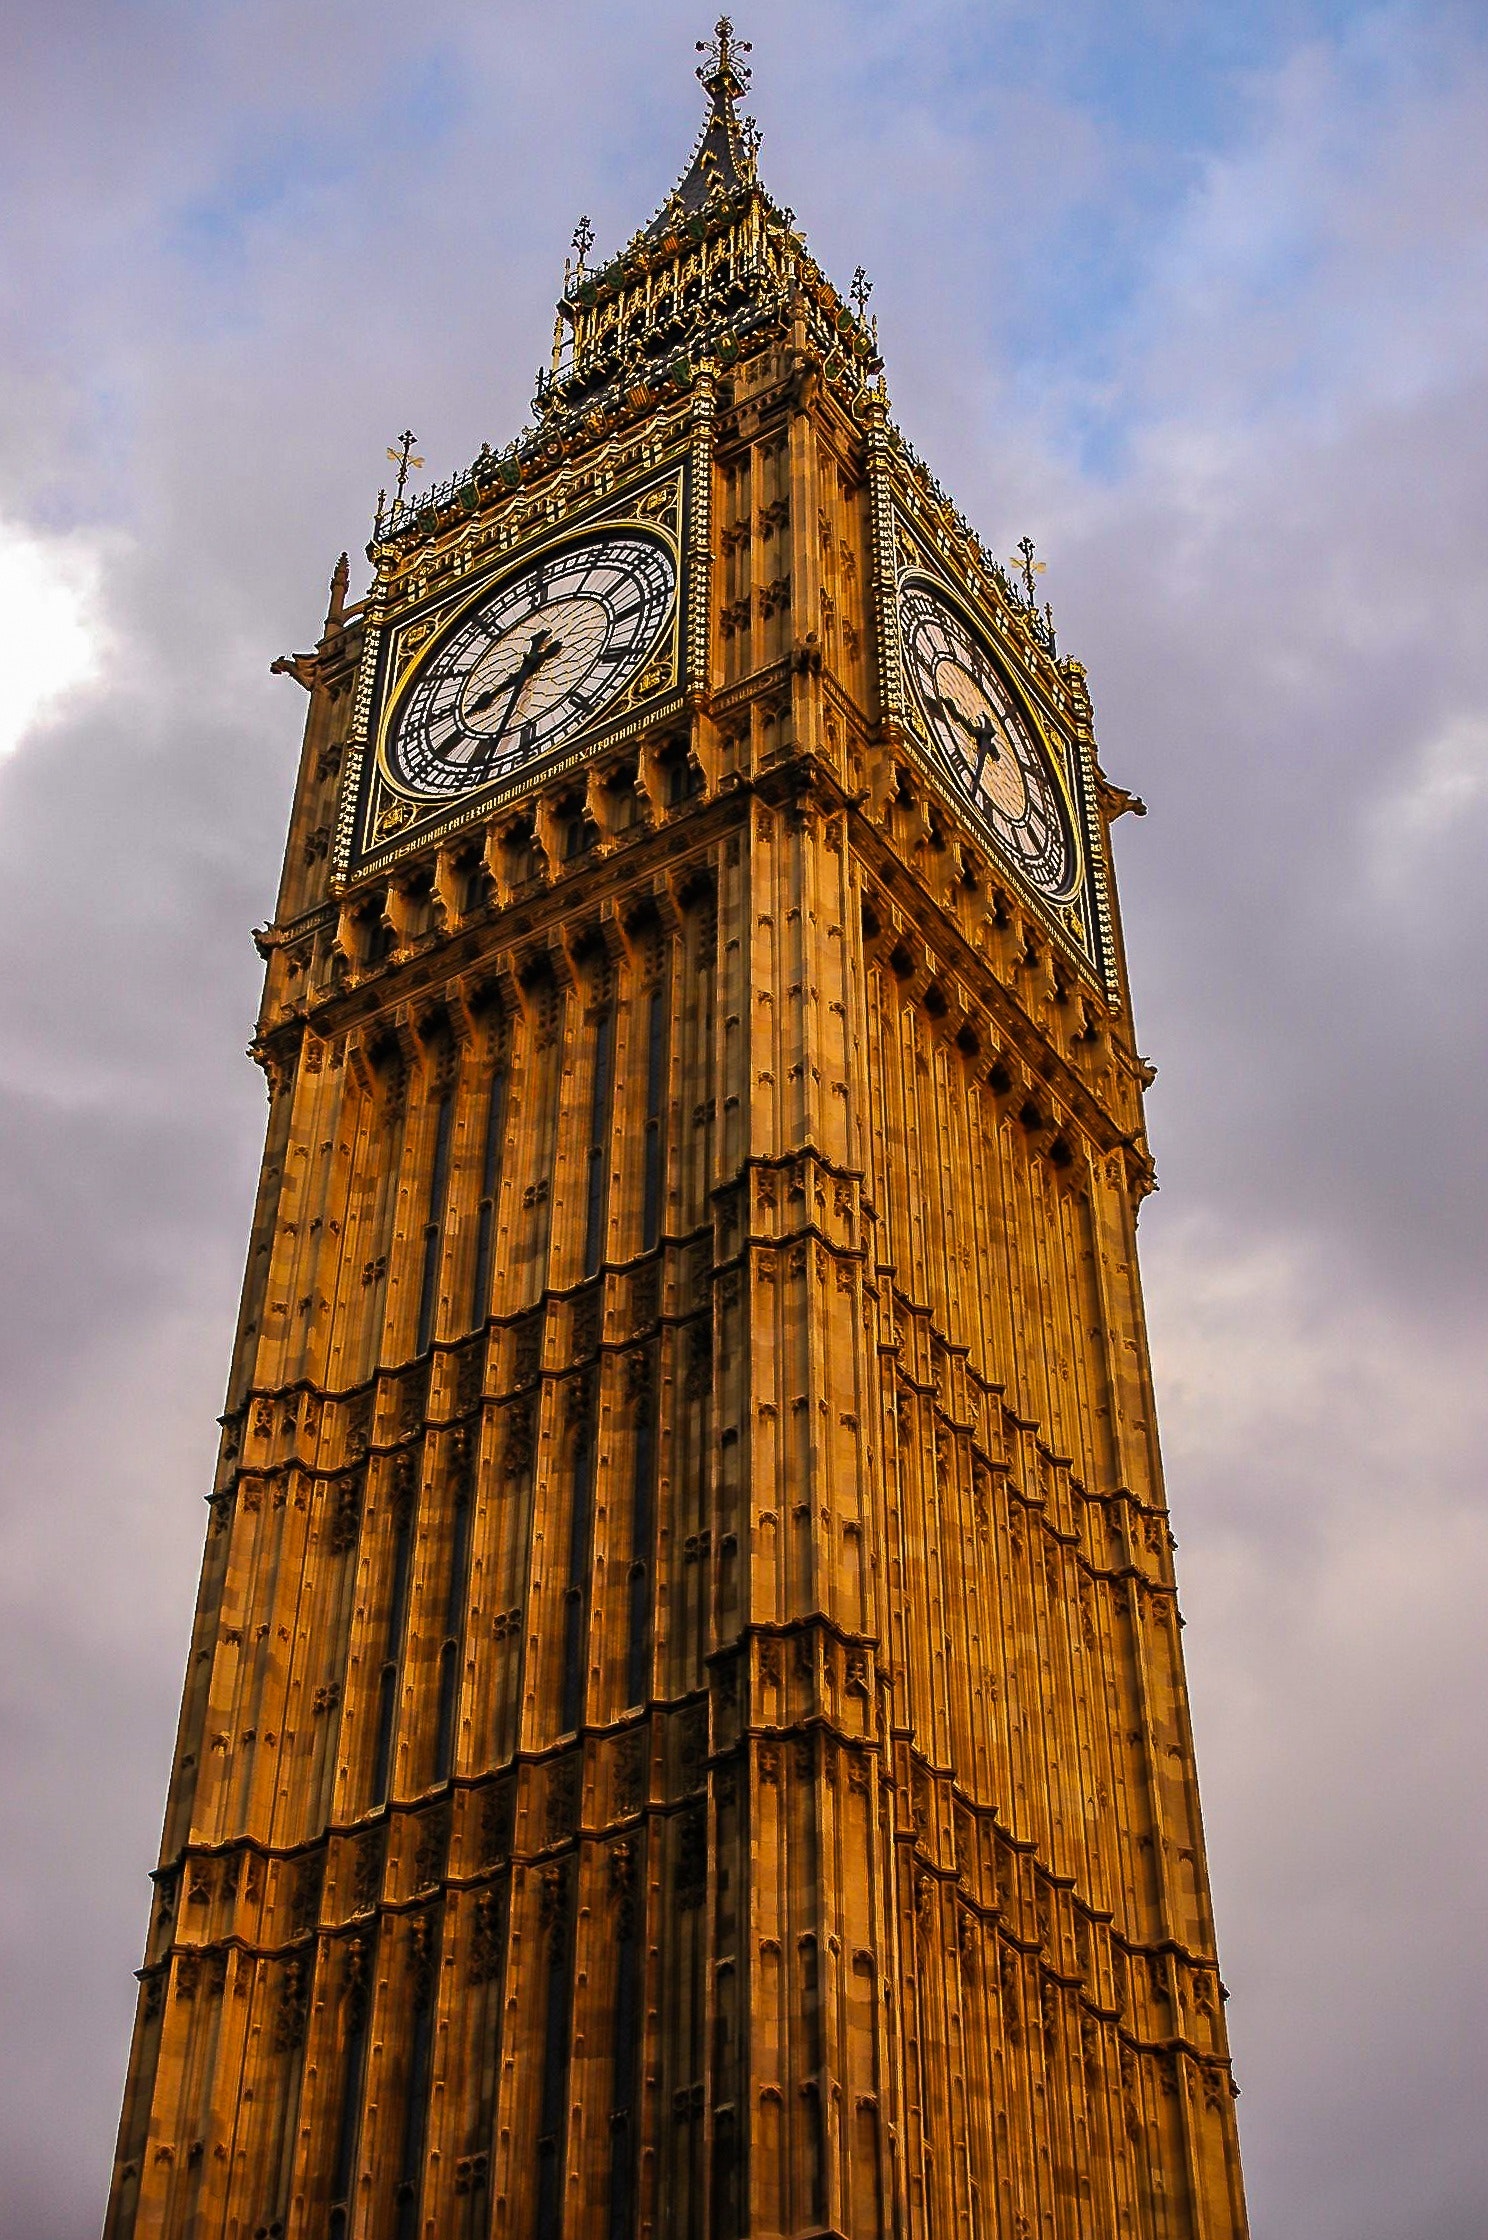
tower, landmark, sky, architecture, building, urban area, city, skyscraper, facade, metropolis, spire, cloud, clock tower, metal